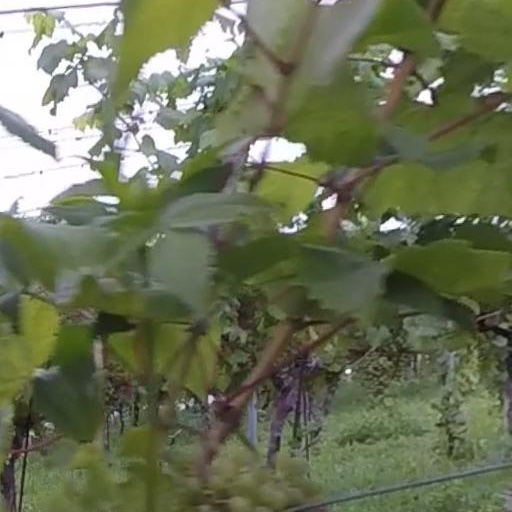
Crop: grape